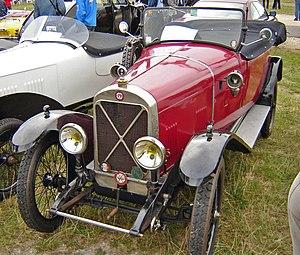
La Société des Moteurs Salmson a été de 1913 à 1962 un des grands constructeurs aéronautiques et automobiles français aux côtés d'Hispano-Suiza, d'Avions Voisin, de Renault ou de Lorraine-Dietrich.